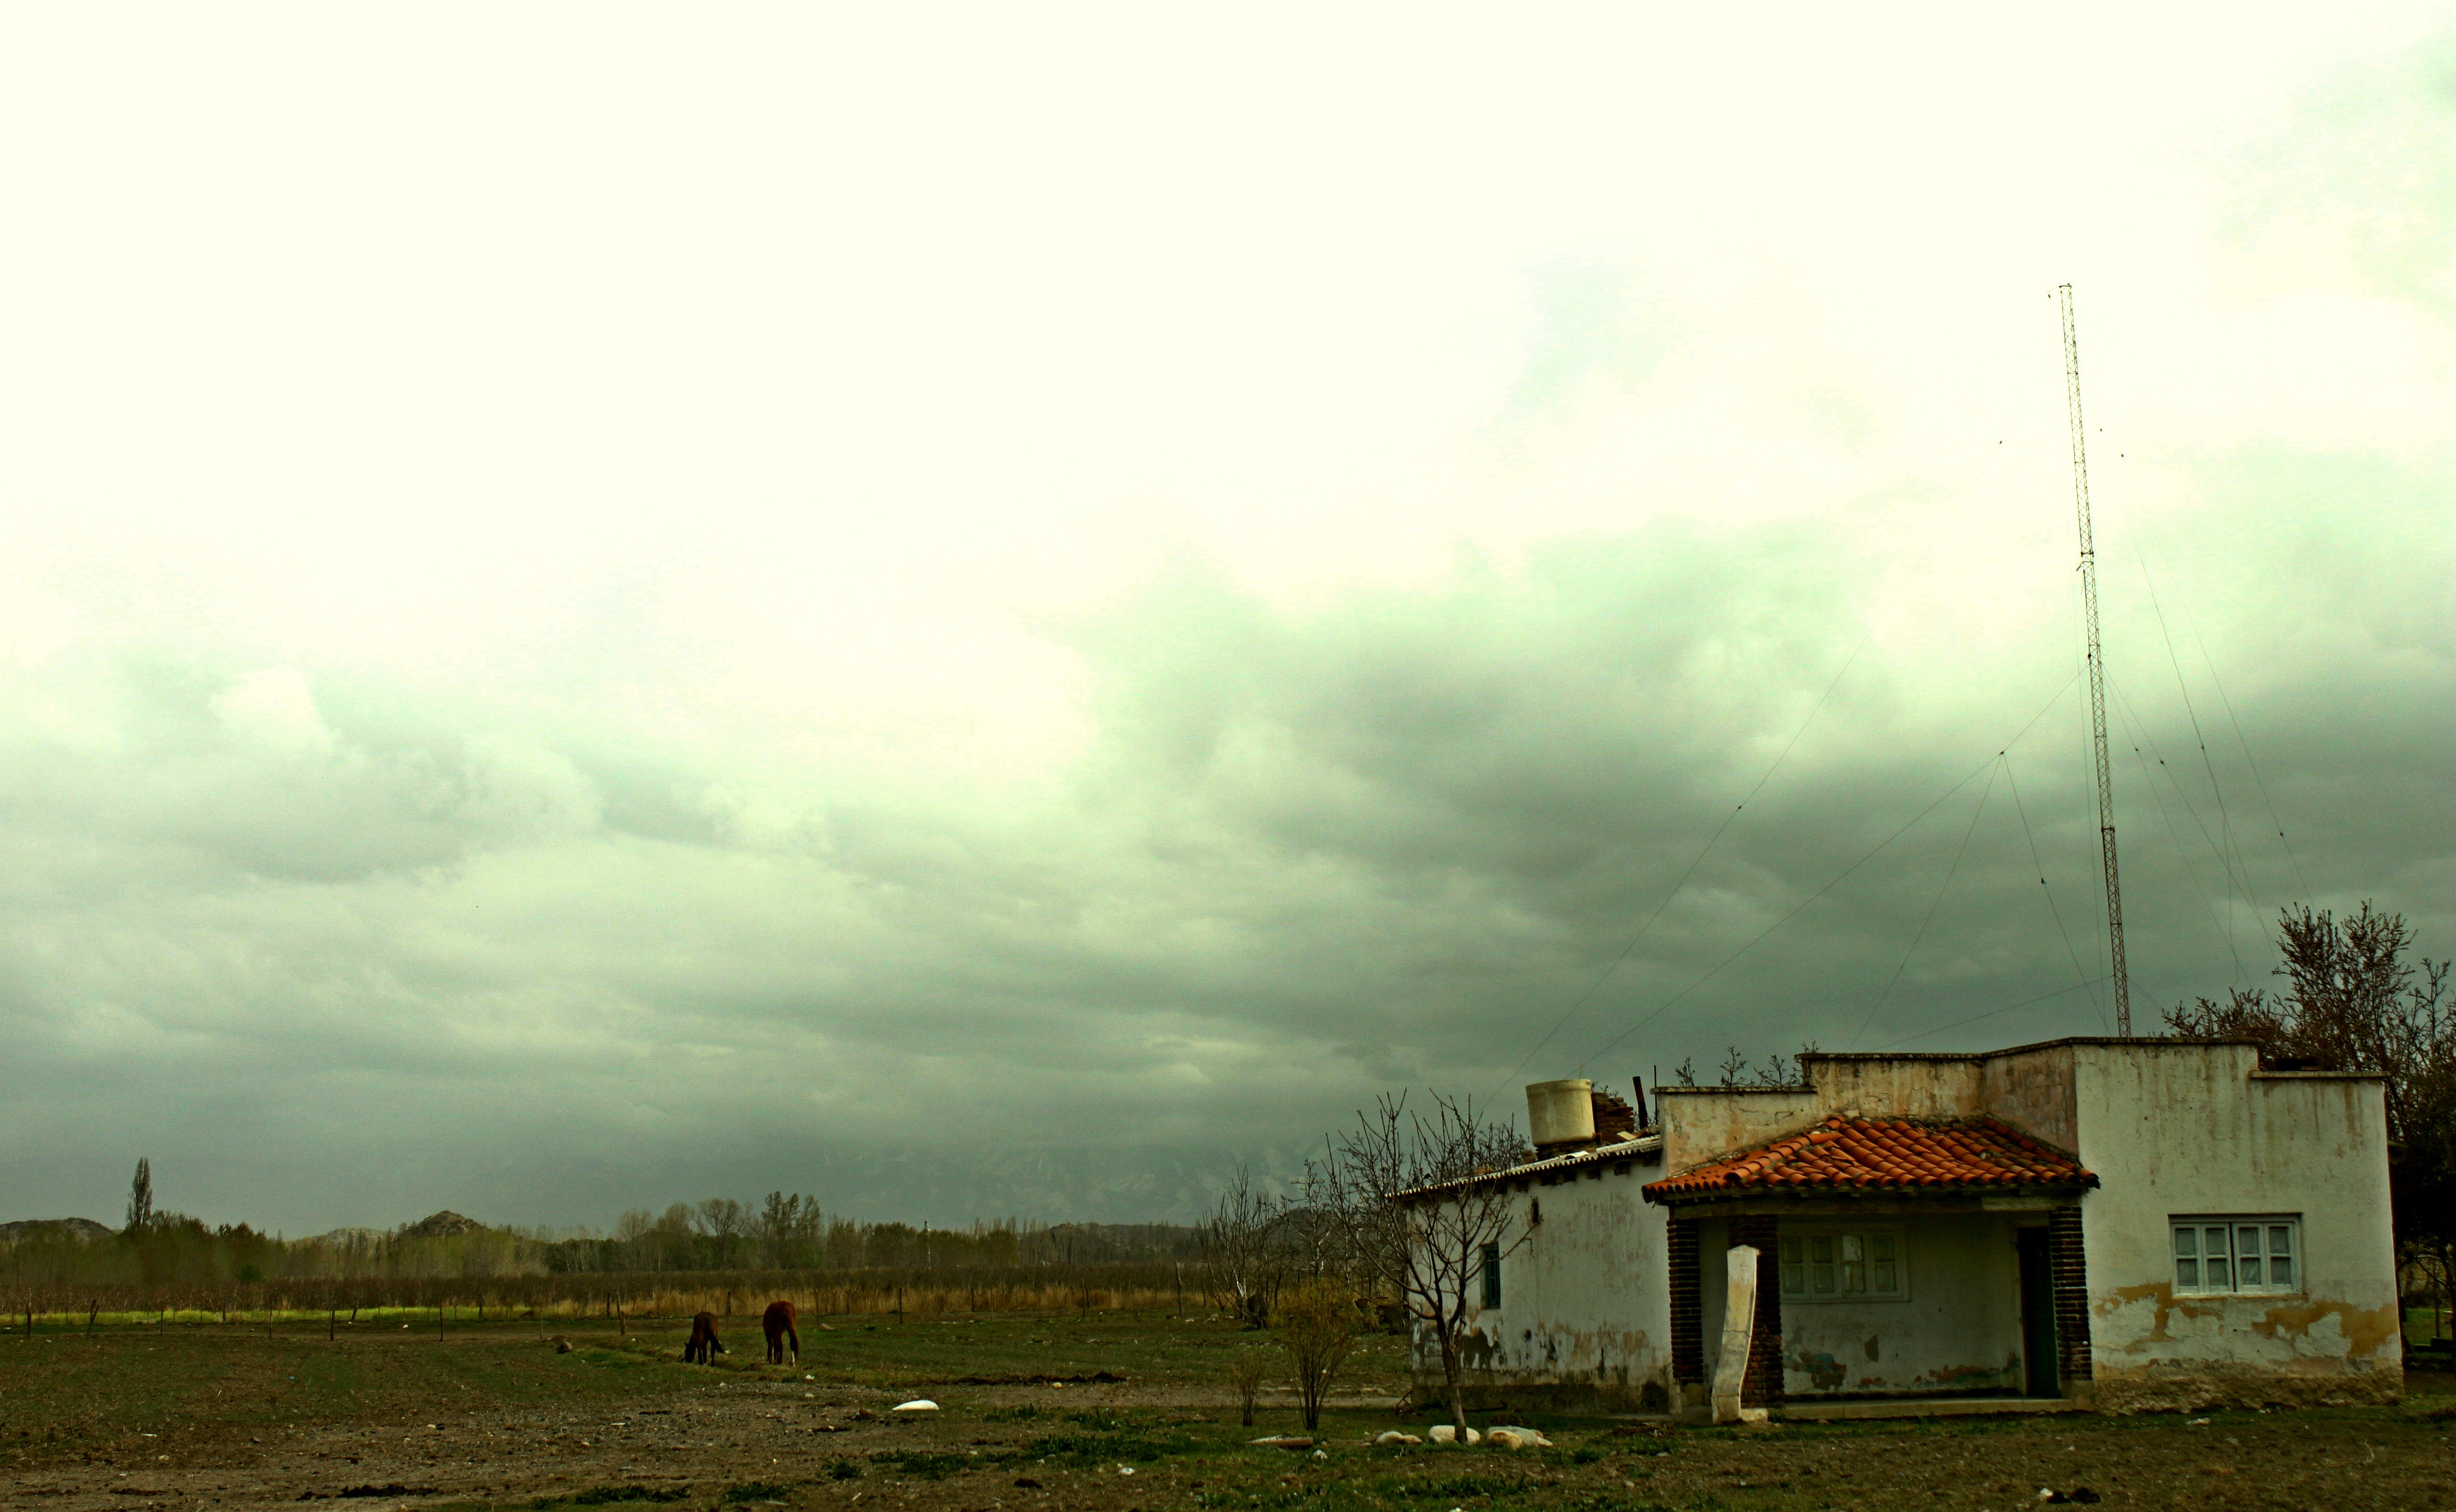
landscape, grass, cloud, sky, field, farm, house, sunlight, cloudy, morning, hill, wind, horse, storm, clouds, climate, rural area, atmospheric phenomenon